Gaucho

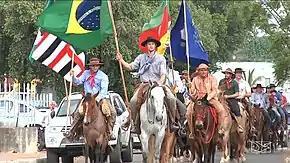
A Semana Farroupilha parade

For Lugones (1913), to discern a people's true character, one had to read its epic poetry; and "Martín Fierro" was the Argentine epic poem "par excellence". Far from being a barbarian, the gaucho was the hero who did what the Spanish Empire could not — civilise the pampa by subjugating the Indian. To be a gaucho demanded "composure, courage, ingenuity, meditation, sobriety, vigour; all this made him a free man". But in that case, asked Lugones, why did the gaucho disappear? Because, together with his virtues, he had inherited two defects from his Indian and Spanish ancestors: laziness and pessimism.